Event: Nepal Earthquake
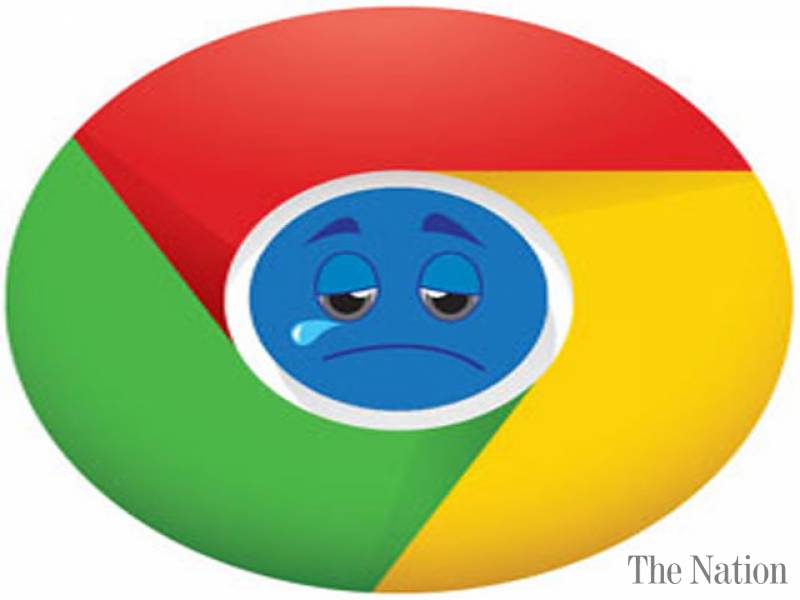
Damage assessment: no_damage